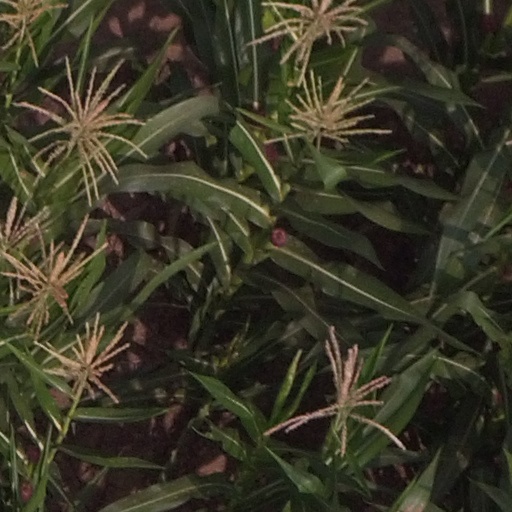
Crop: maize; corn